Triarii

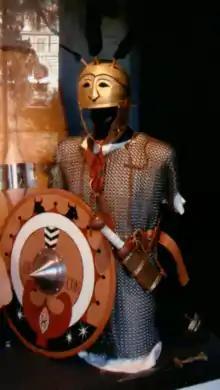
Replica triarius metal mail armor, gladius and shield on display at the Flavian Amphitheater, Rome, Italy

Triarii (: "triarius") ("the third liners") were one of the elements of the early Roman military manipular legions of the early Roman Republic (509 BC – 107 BC). They were the oldest and among the wealthiest men in the army and could afford high quality equipment. They wore heavy metal armor and carried large shields, their usual position being the third battle line. They were equipped with spears and were considered to be elite soldiers among the legion.